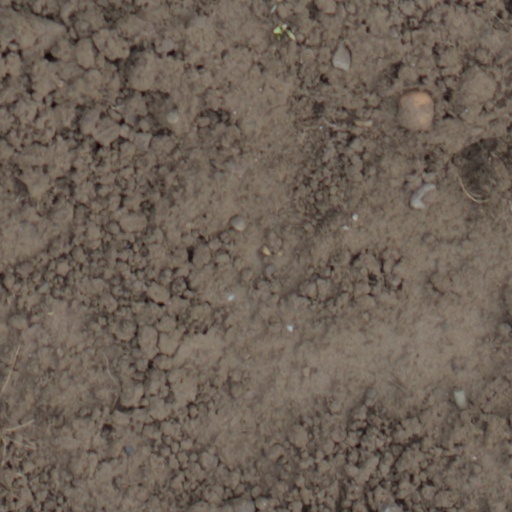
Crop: wheat